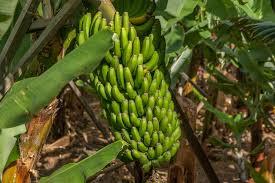
Huu ni mgomba wenye kichala cha ndizi za kijani ambazo bado hazijaiva. Ndizi hizi bado ni za kijani na ziko katika hatua ya ukuaji, zinazozidi kukua na kukomaa baadaye. Mazingira yanaonyesha bustani au shamba la ndizi na chini ardhini unaona majani makavu yaliyoanguka.